Intravoxel incoherent motion

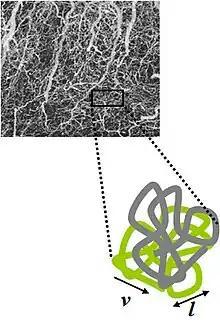
Fig. 1.

It is responsible for a signal attenuation in diffusion MRI, which depends on the velocity of the flowing blood and the vascular architecture. Similarly to molecular diffusion, the effect of pseudodiffusion on the signal attenuation depends on the b value. However, the rate of signal attenuation resulting from pseudodiffusion is typically an order of magnitude greater than molecular diffusion in tissues, so its relative contribution to the diffusion-weighted MRI signal becomes significant only at very low b values, allowing diffusion and perfusion effects to be separated.